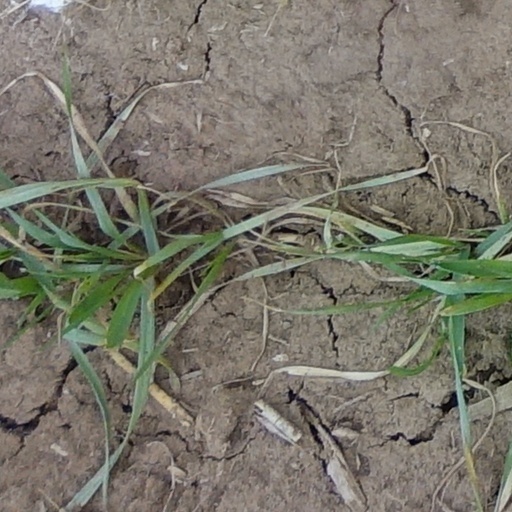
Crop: wheat